Adventure Consultants

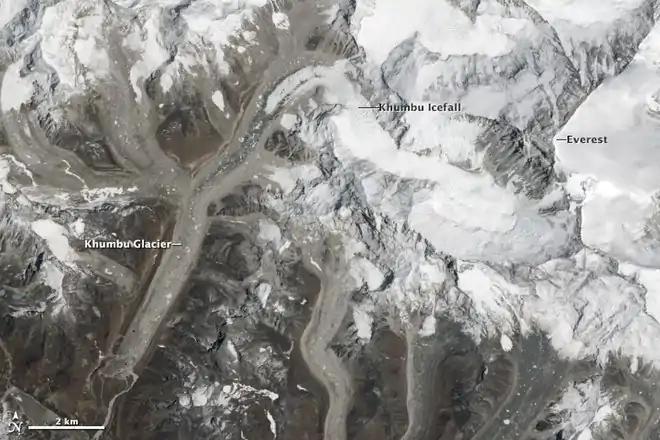

Gary Ball and Rob Hall founded Adventure Consultants in 1991, while based in New Zealand. They were famous New Zealand climbers that got attention for offering commercial trips to Mount Everest's summit. However, Gary died in 1993, and Hall in 1996, leaving the company to Guy Cotter. By the time of Rob's death, Rob had led 39 people to the summit of Mount Everest.